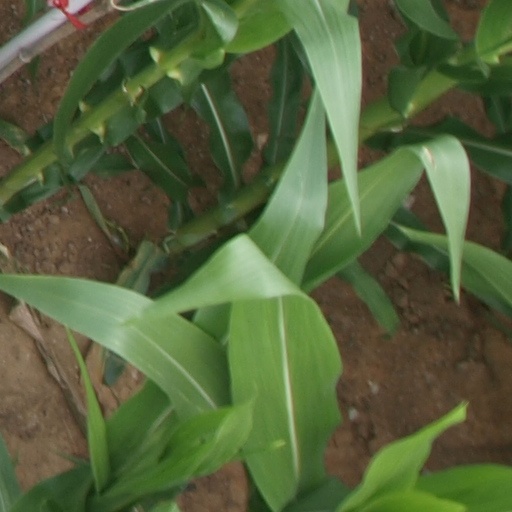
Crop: maize; corn